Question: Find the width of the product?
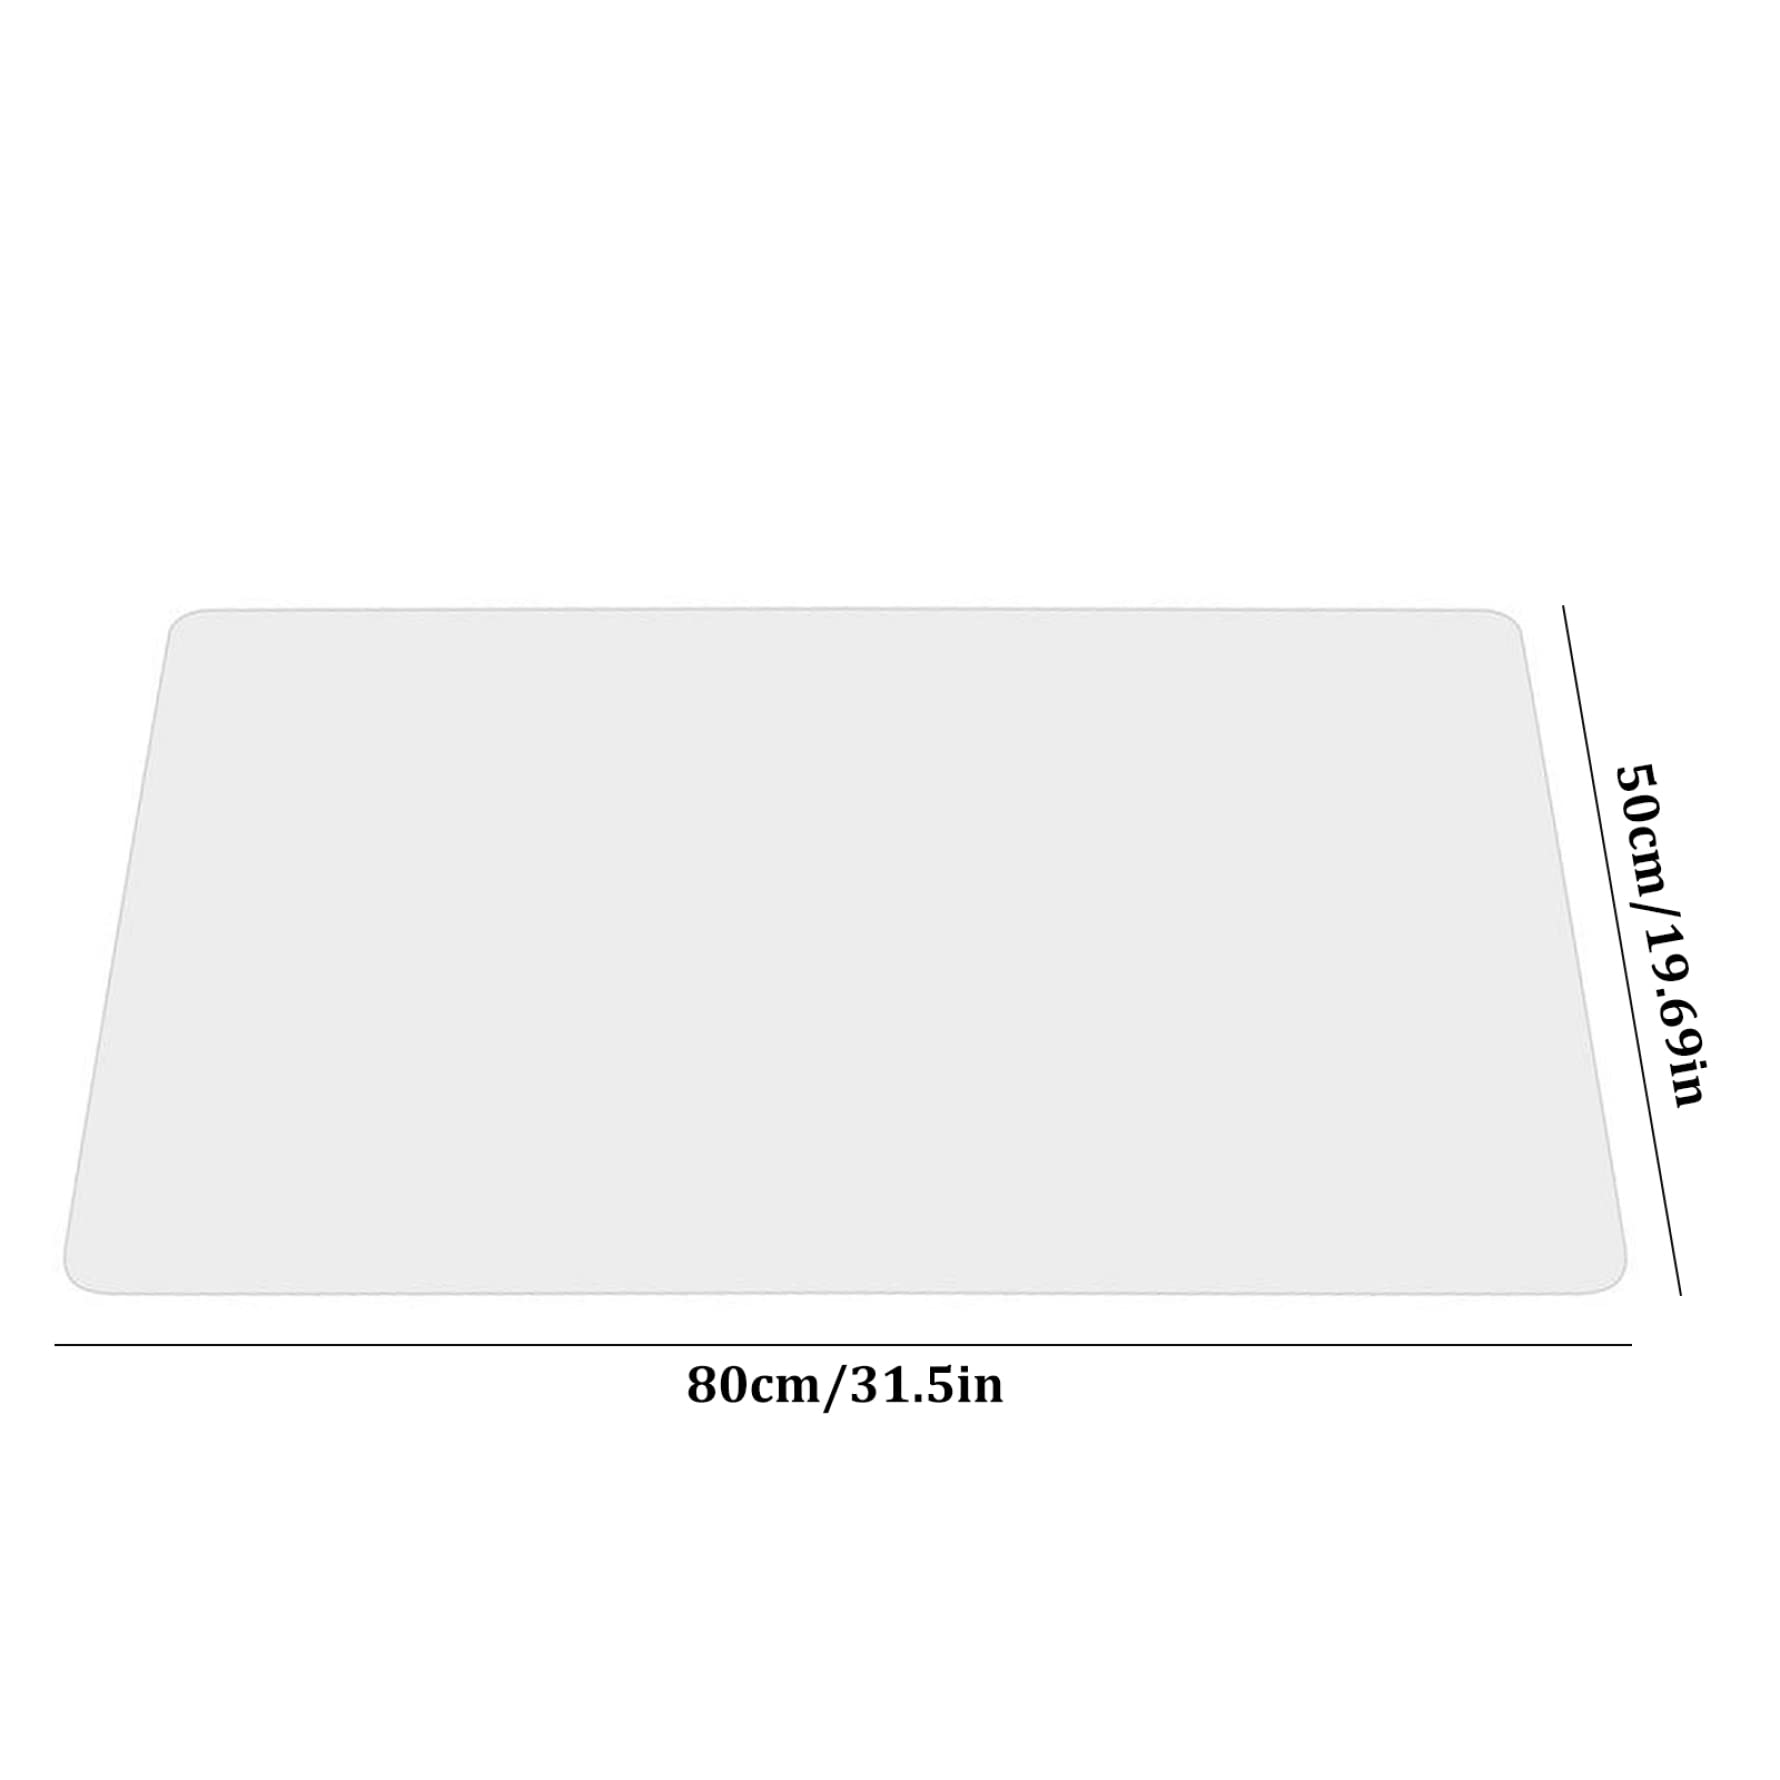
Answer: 50.0 centimetre